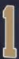
Number: 1